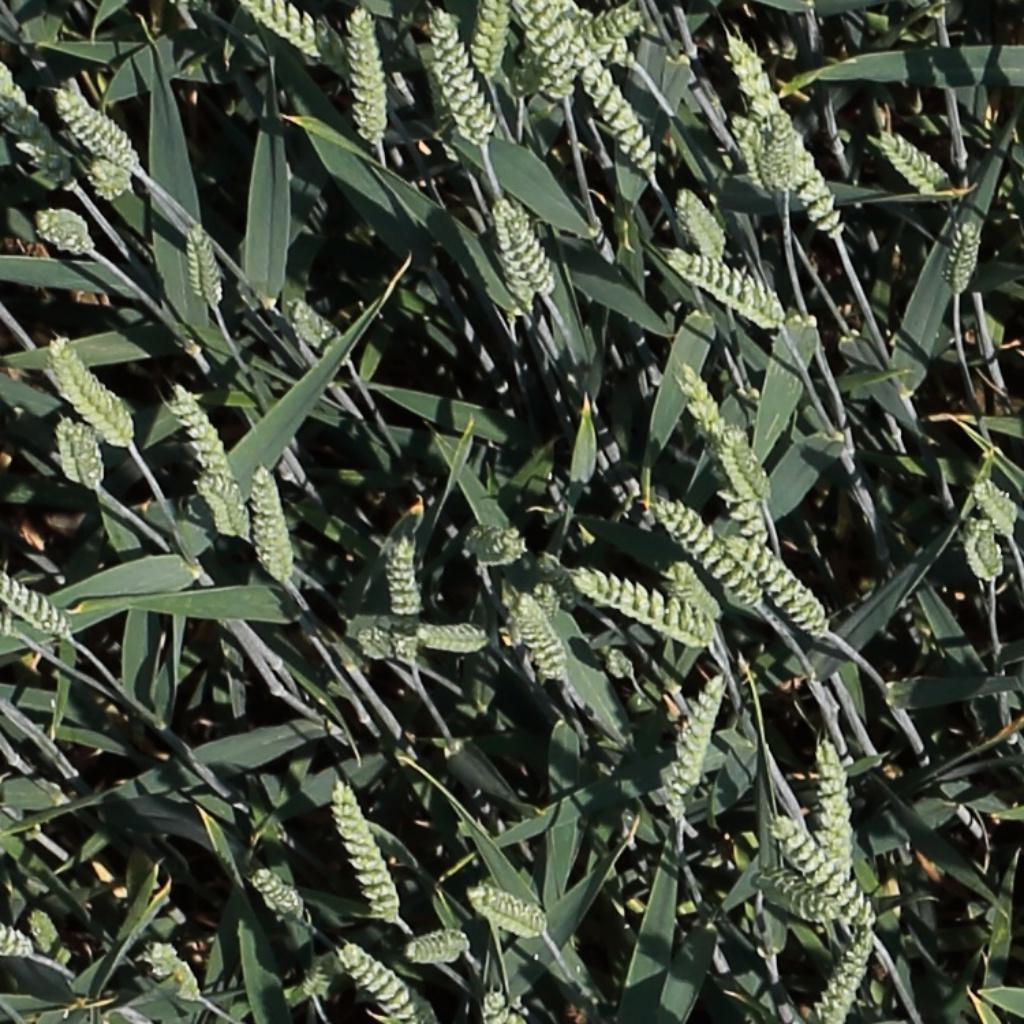
Country: Switzerland
Location: Usask
Wheat development stage: Filling